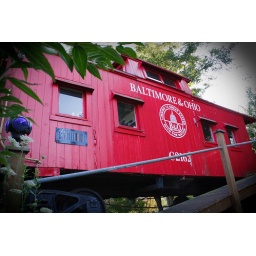
This train car is located in someones yard in Medina. Obviously a train lover.